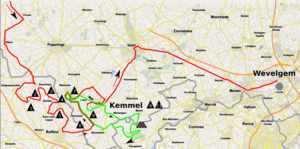
Gent-Wevelgem 2017
Gent-Wevelgem 2017 var den 79. udgave af cykelløbet Gent-Wevelgem. Det var det 12. arrangement på UCI's World Tour-kalender i 2017 og blev arrangeret 26. marts 2017. Løbet blev vundet af belgiske Greg Van Avermaet fra BMC Racing Team.